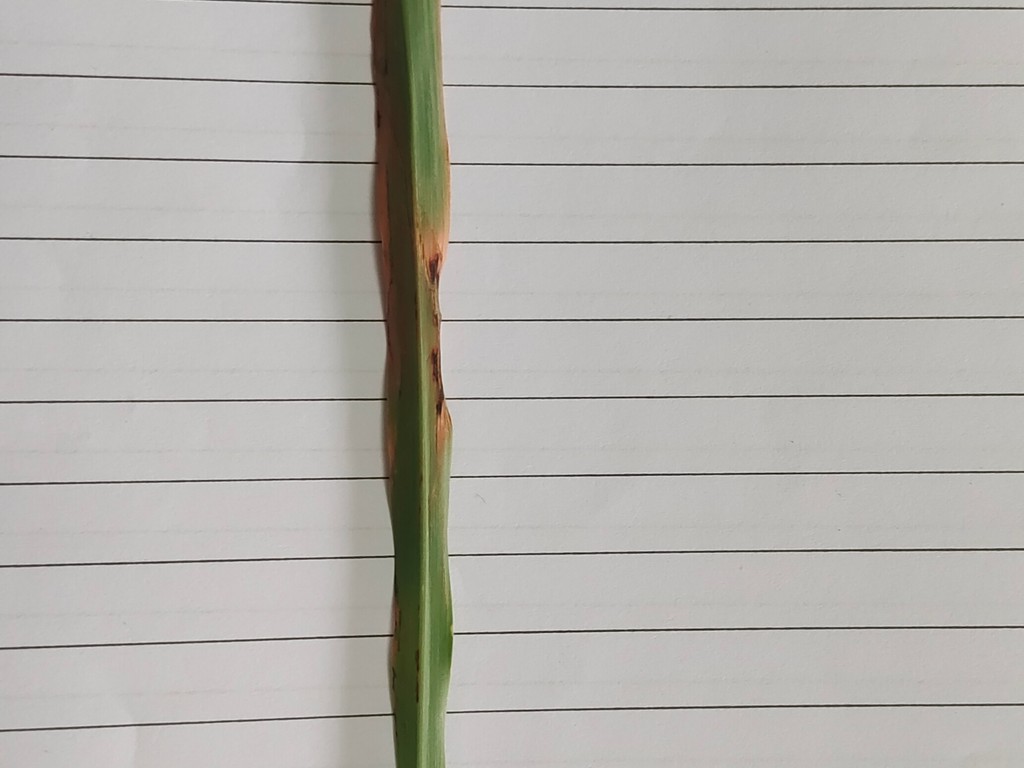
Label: Unhealthy